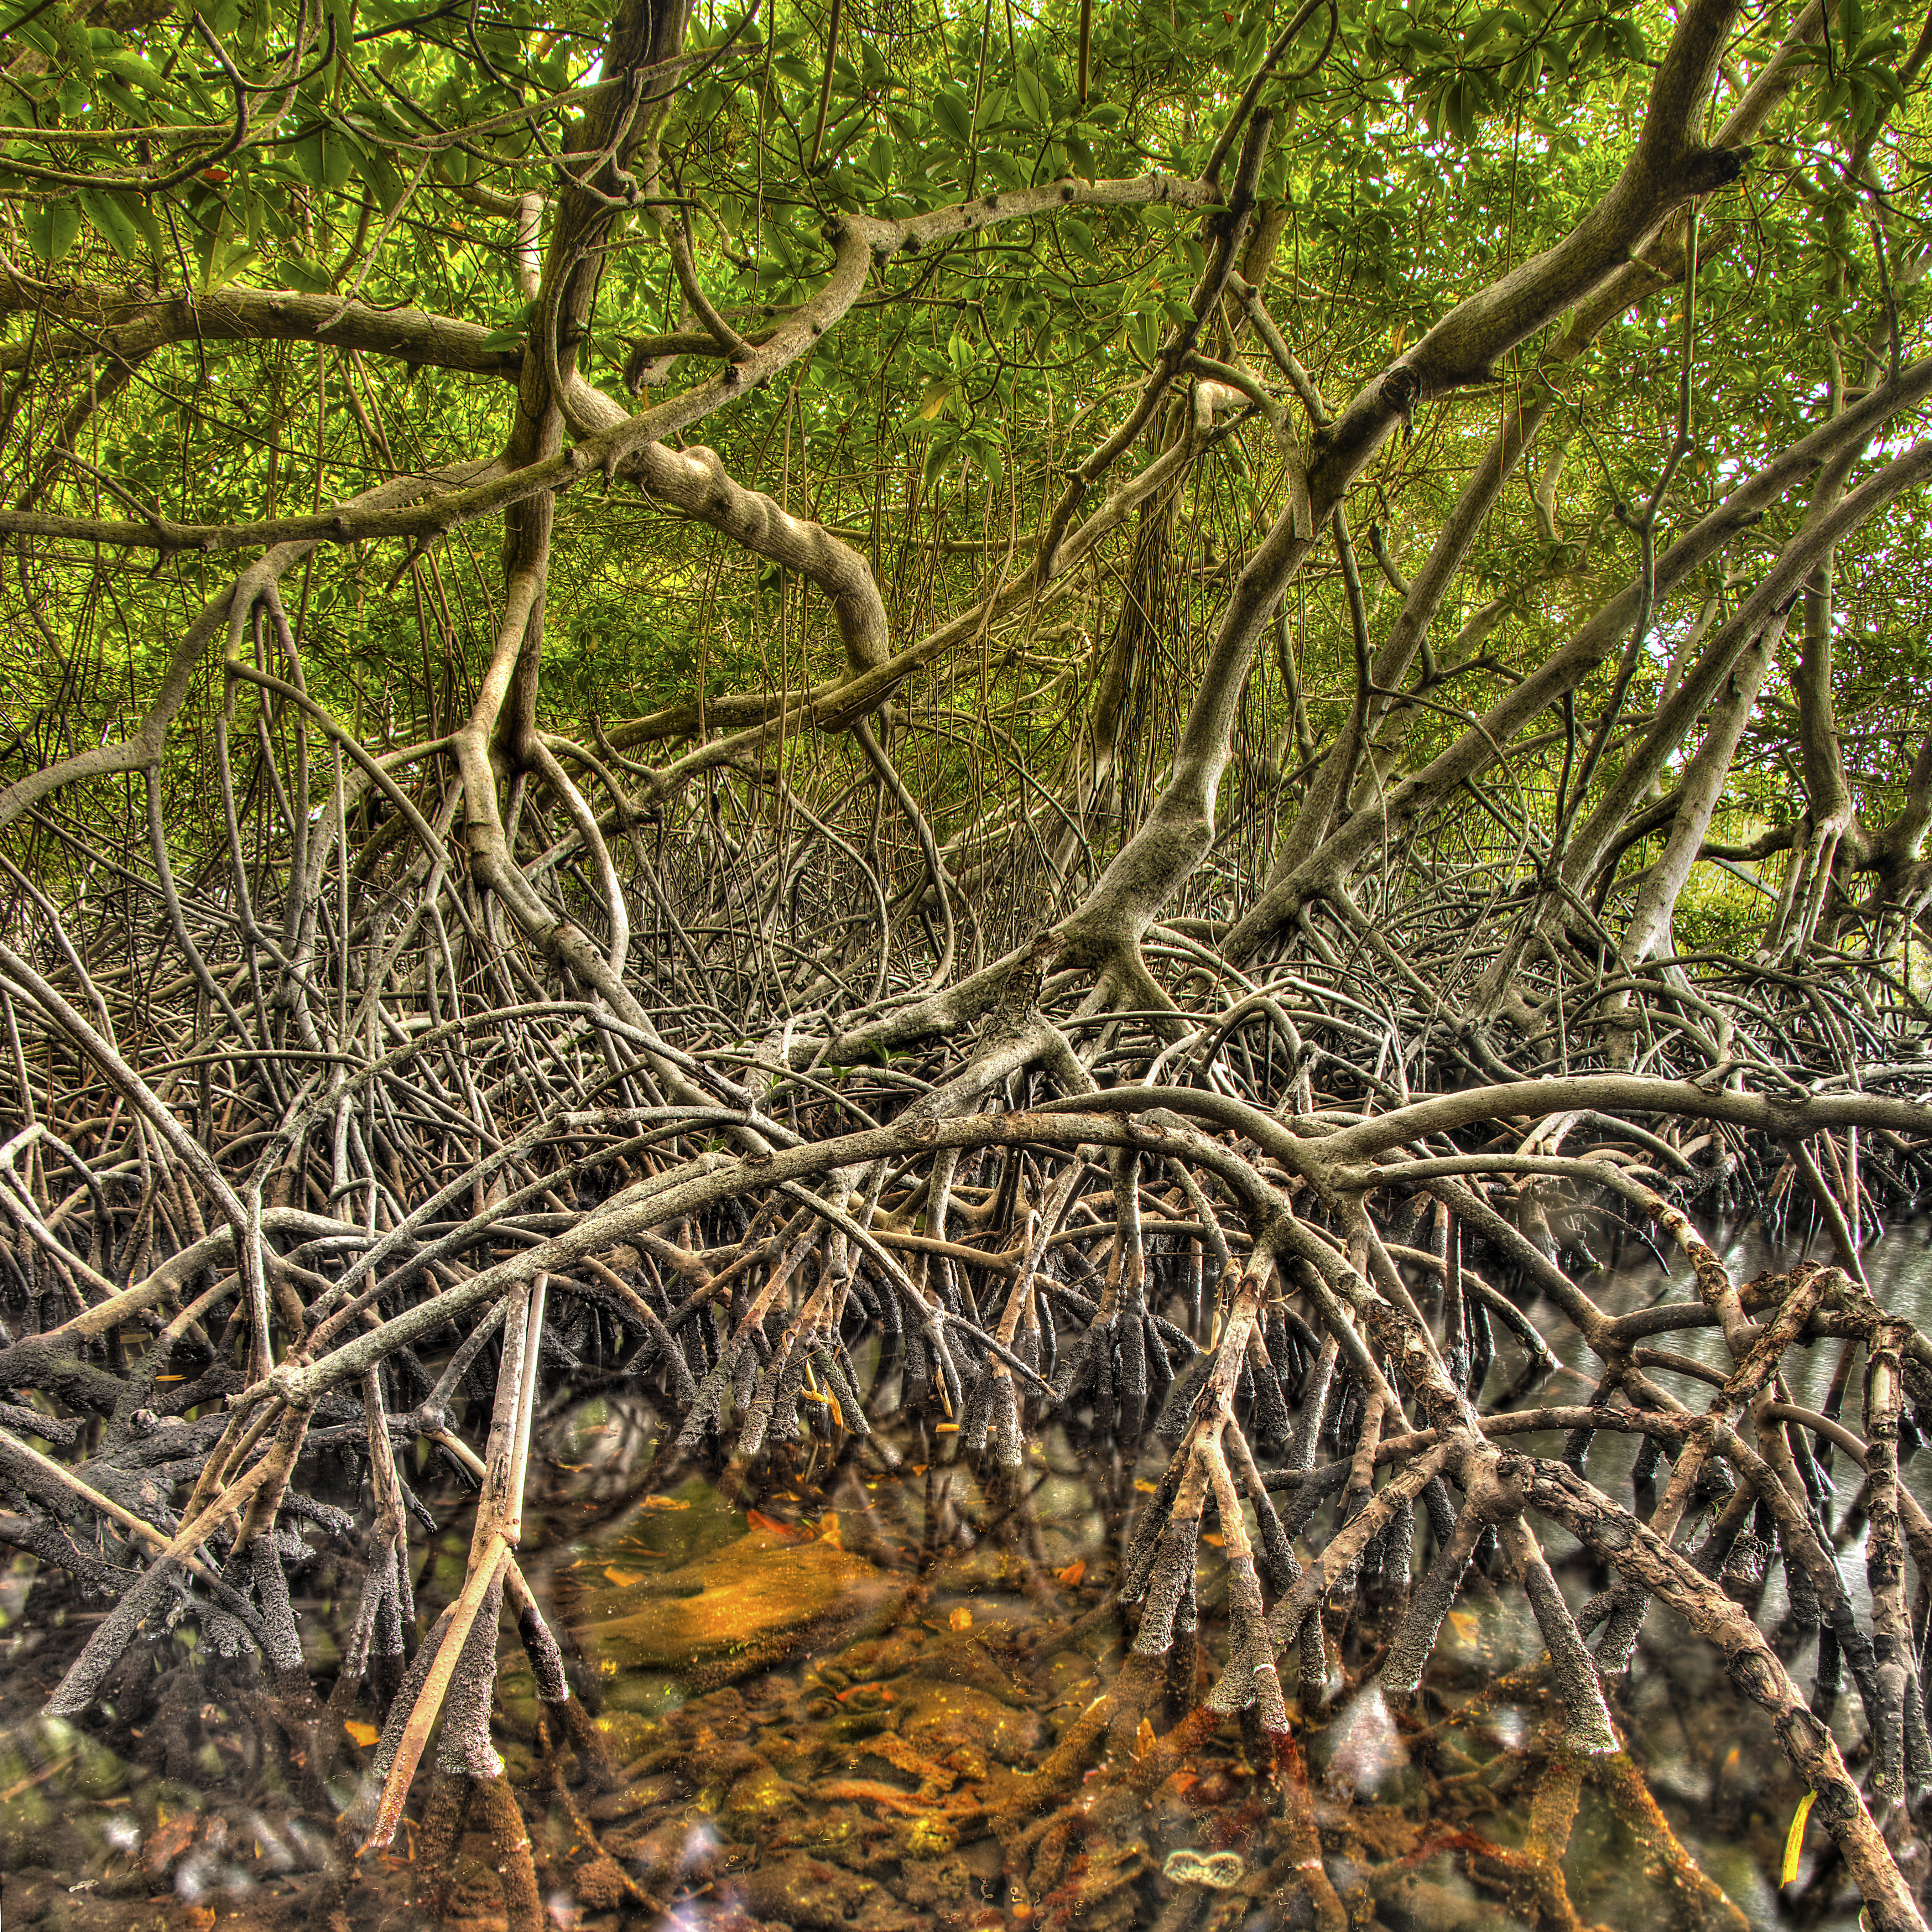
sea, tree, nature, forest, swamp, branch, plant, leaf, flower, trunk, wildlife, jungle, colourful, autumn, botany, flora, fauna, hdr, vegetation, rainforest, wetland, mangrove, woodland, habitat, ecosystem, colombia, cartagena, islasdelrosario, manglares, natural environment, woody plant